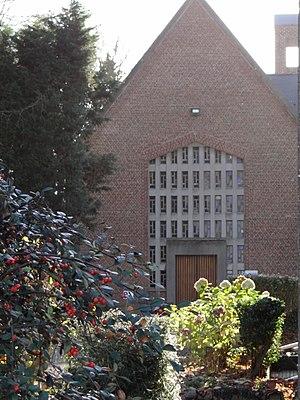
Bouvines Monatère
Les lieux de mission de la Communauté du Chemin Neuf constituent les points d'implantation de cette communauté. Depuis sa fondation en 1973, celle-ci s'est vu confier par les diocèses des paroisses, des foyers d'étudiants ou des maisons d'accueil spirituel. Elle a également été sollicitée par d'autres communautés religieuses travaillant à une mission particulière, et ayant choisi, pour diverses raisons, de partir et de confier au Chemin Neuf la mission de perpétrer son œuvre. Dans certaines occasions, le Chemin Neuf a reçu d'un légateur un lieu, généralement sous conditions d'utilisation. Enfin, il est arrivé que, constatant les besoins de la Communauté, celle-ci choisisse d'acheter un lieu pour s'y installer et développer sa spiritualité.
Le monastère de Bouvines est une demeure du XIXᵉ siècle, mise à la disposition des religieuses dominicaines en 1945, puis à partir de 2003 à celle de la Communauté du Chemin Neuf. Il se trouve à Bouvines dans le Nord.